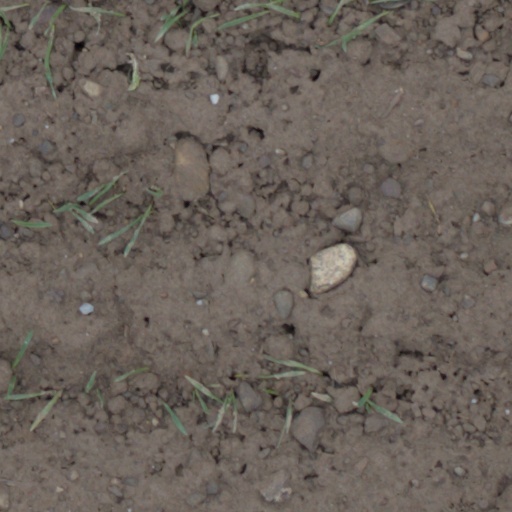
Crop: wheat